Konungs skuggsjá

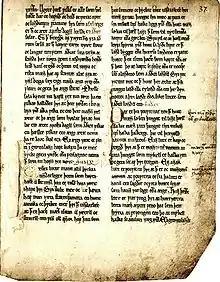
A page from "Konungs skuggsjá"

Konungs skuggsjá (Old Norse for "King's mirror"; , modern (Nynorsk) or "Kongespeilet" (Bokmål)) is a Norwegian didactic text in Old Norse from around 1250, an example of speculum literature that deals with politics and morality. It was originally intended for the education of King Magnus Lagabøte, the son of King Håkon Håkonsson, and it has the form of a dialogue between father and son. The son asks and is advised by his father about practical and moral matters, concerning trade, the hird, chivalric behavior, strategy and tactics. Parts of "Konungs skuggsjá" deal with the relationship between church and state.